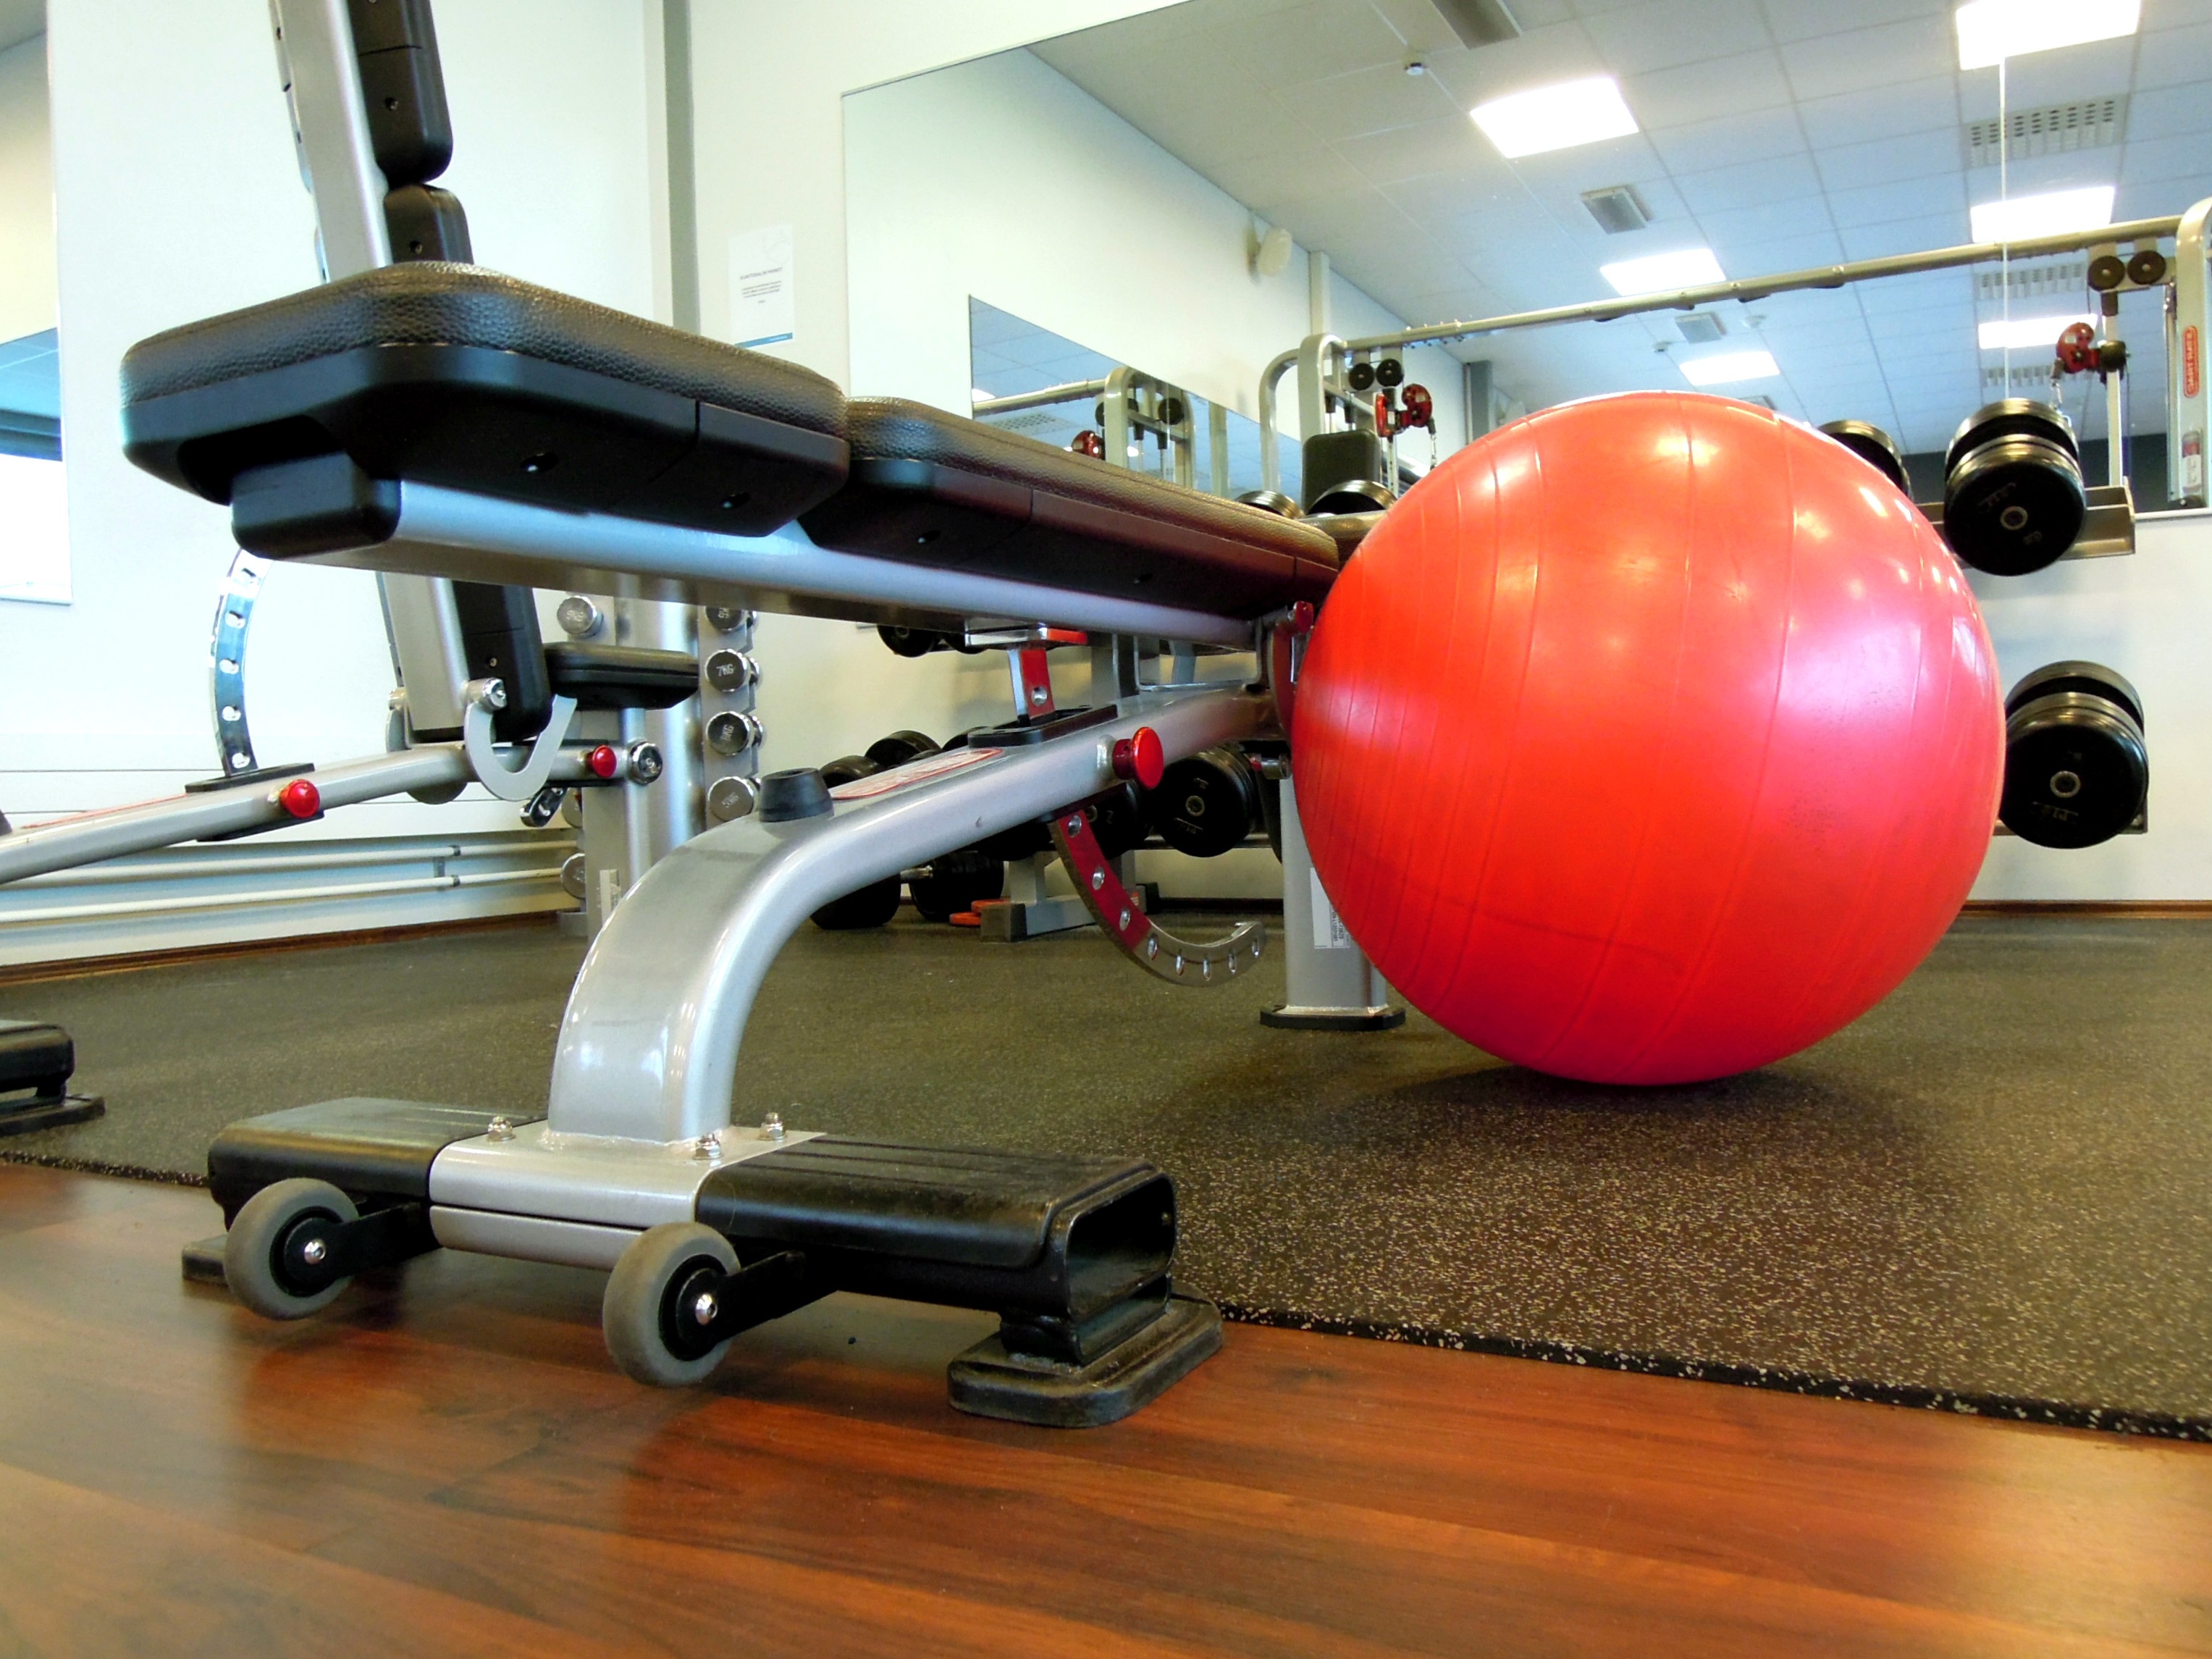
structure, room, gym, muscle, sports equipment, lights, mirrors, ball, in the gym, sport venue, physical fitness, exercise equipment, boxing ring, gym ball